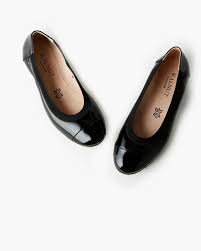
Label: Ballet Flat